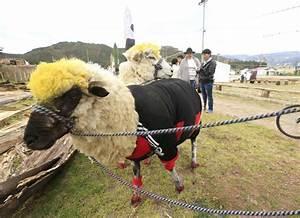
sheep